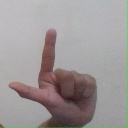
अक्षर: ल